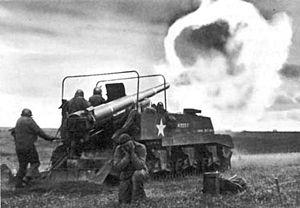
Le M12 Gun Motor Carriage est un canon automoteur blindé développé par l'armée américaine.